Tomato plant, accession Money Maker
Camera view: tilt-top (135 deg); turntable rotation: 30 degrees
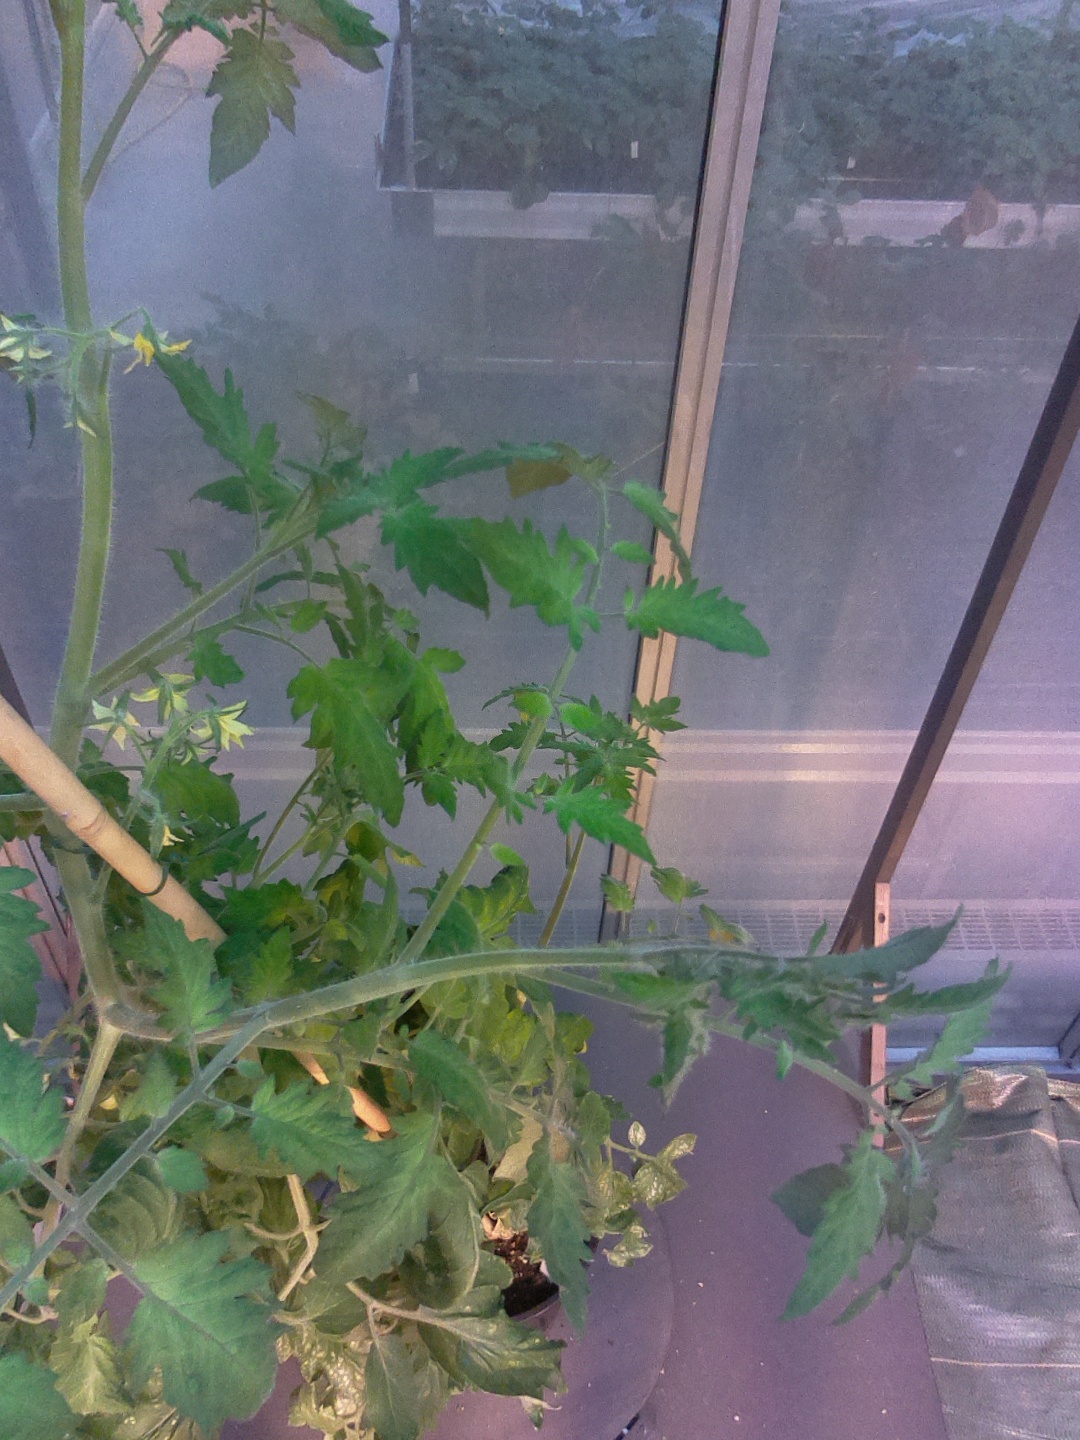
BBCH growth stage 70: Fruits at the main stem or branches visibles